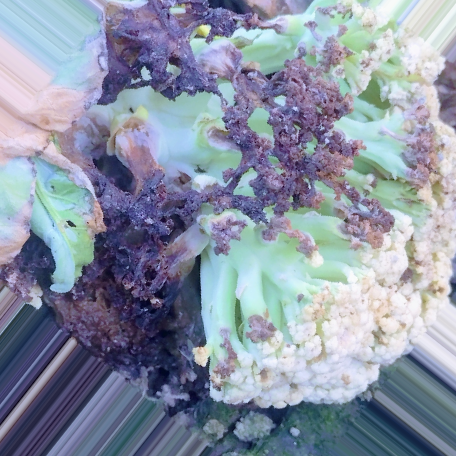
Label: Bacterial spot rot